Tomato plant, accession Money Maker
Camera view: bottom (45 deg); turntable rotation: 30 degrees
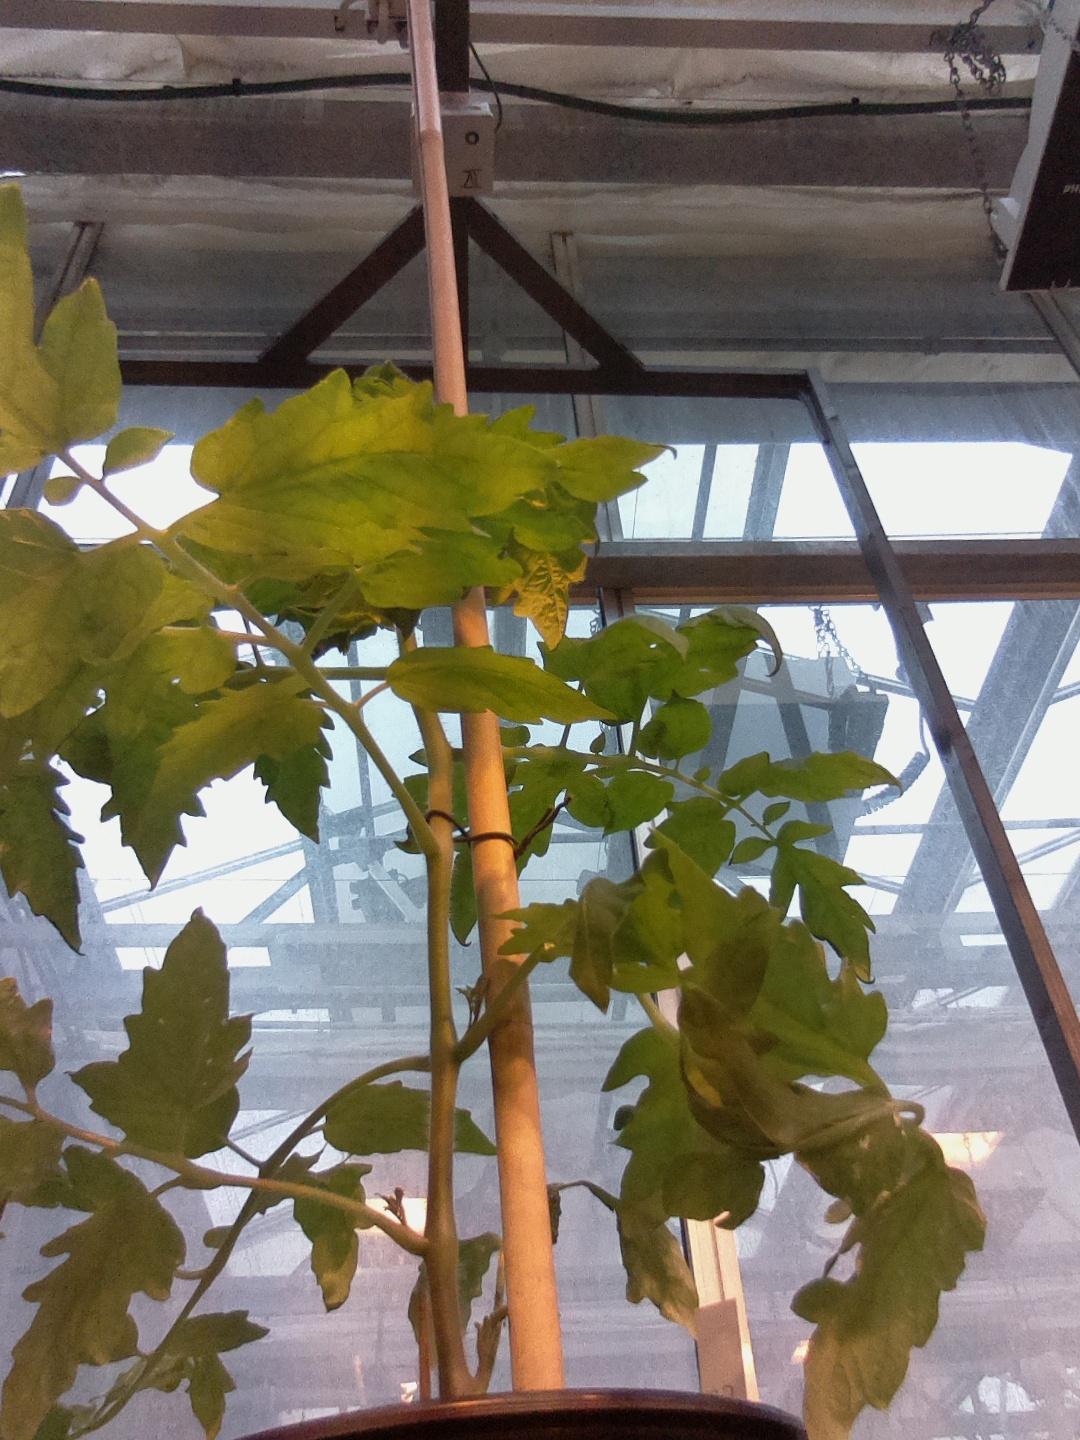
BBCH growth stage 51: First inflorence visible, visible closed flower bud